Revenue Tower

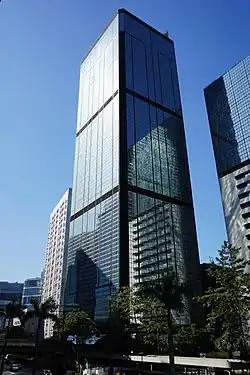

The Revenue Tower is a skyscraper located in Wan Chai, Hong Kong. The tower rises 49 floors and in height. The building was completed in 1990. The Revenue Tower, which stands as the 93rd-tallest building in Hong Kong, is composed entirely of office space. The building, along with its twin tower, the Immigration Tower, house government offices. The building is unique in that it houses a sky lobby on the 38th floor; this is designed to ease vertical transportation in the tower.